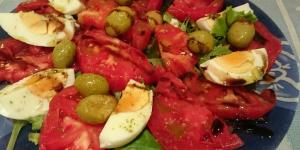
ensalada de tomate con huevo duro